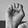
ASL letter: E